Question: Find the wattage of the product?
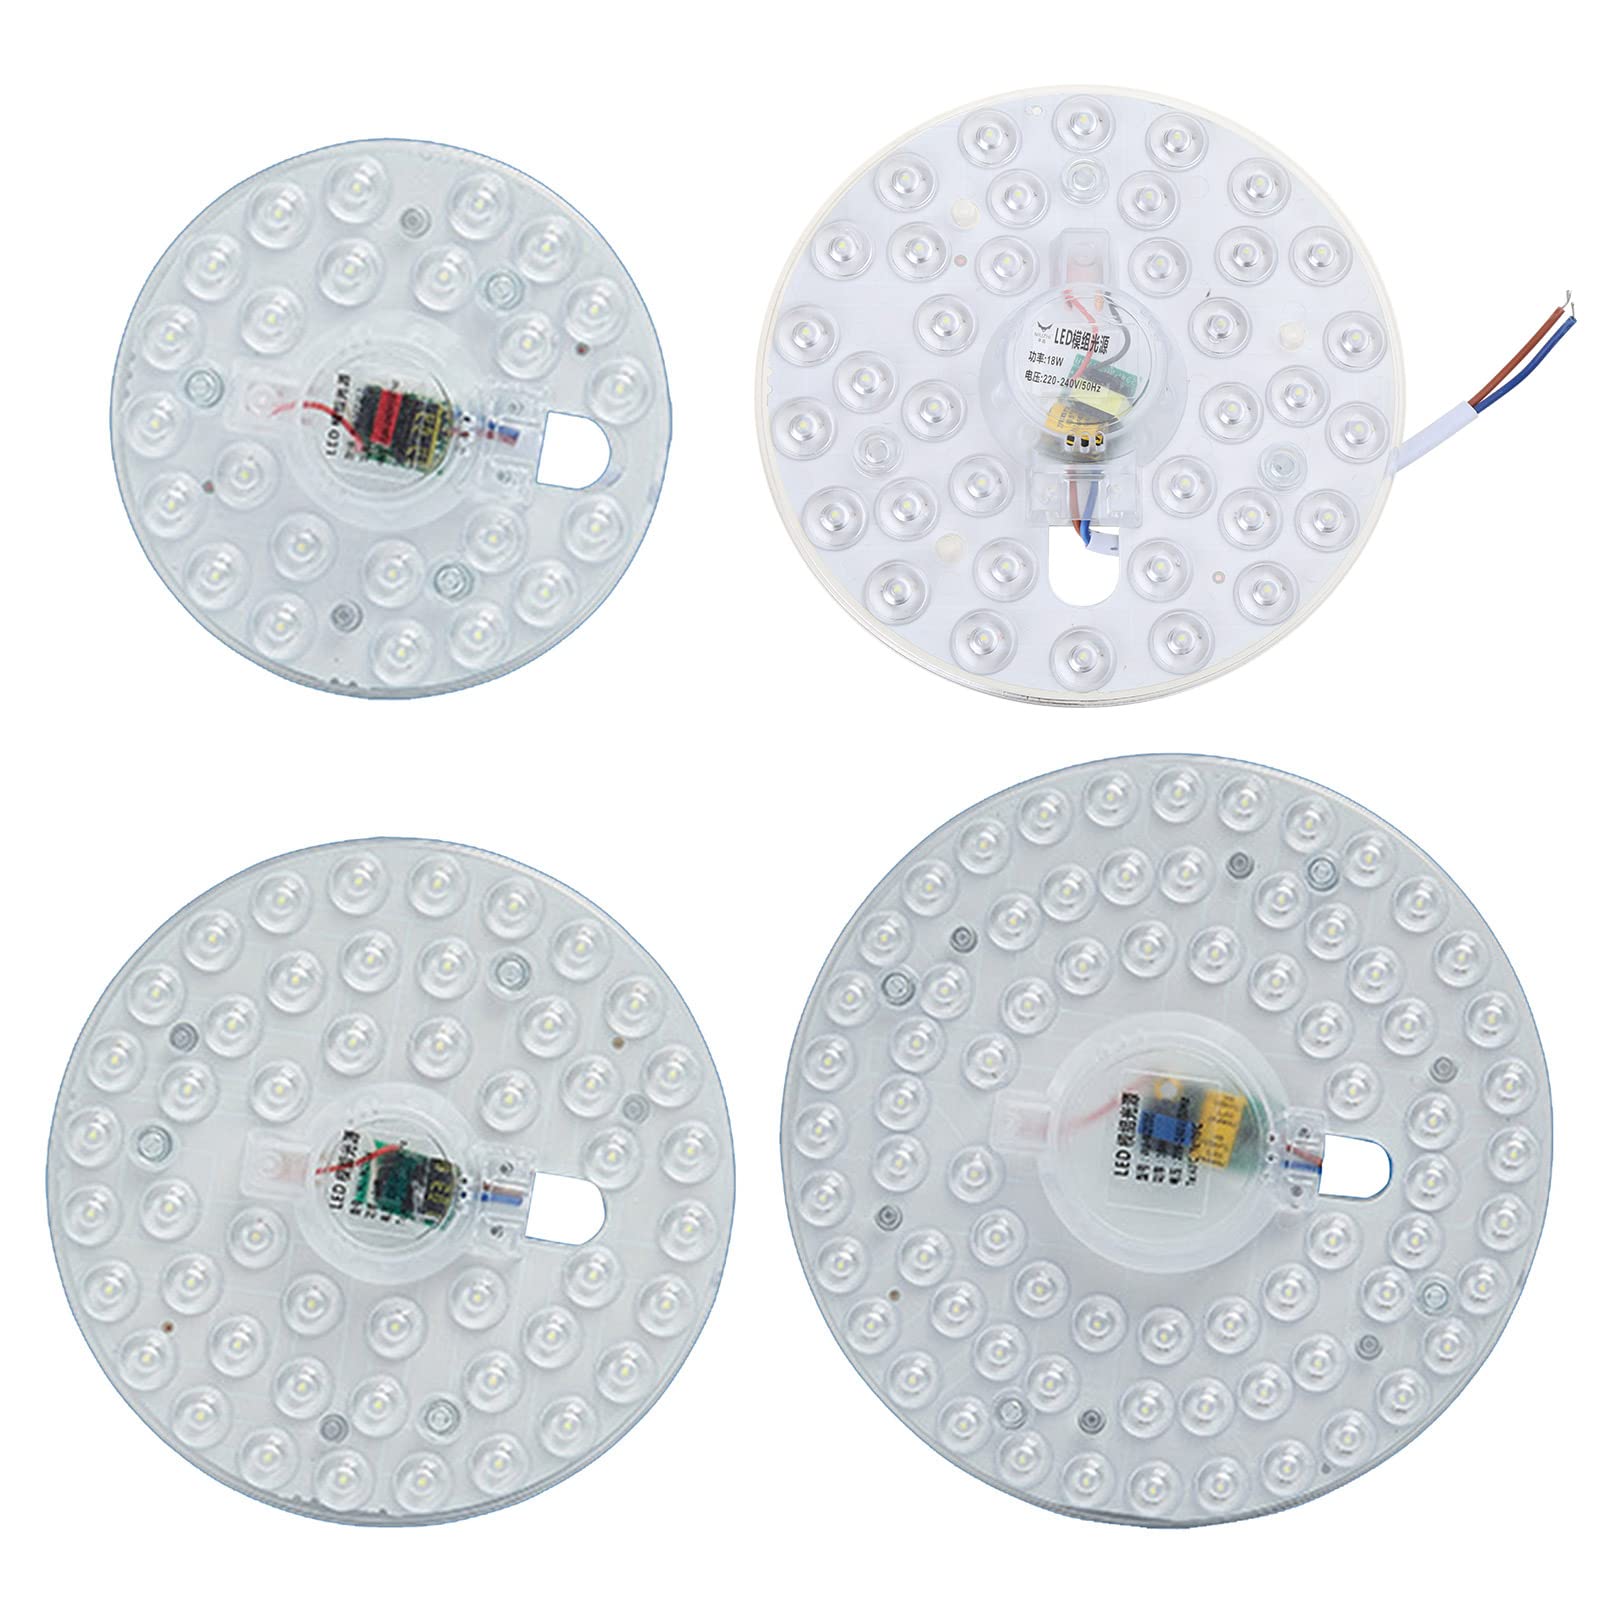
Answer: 18.0 watt